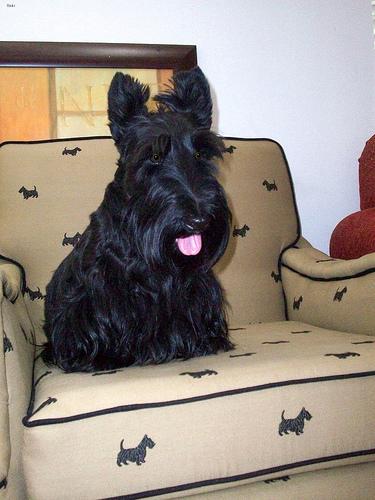
Breed: scottish terrier